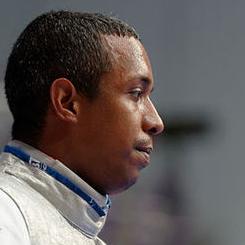
Age: 25